Worms Golf

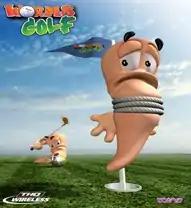

Worms Golf is an action game for Java ME-enabled mobile devices. It was programmed by Rockpool Games and published by THQ in 2004.